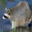
Label: raccoon